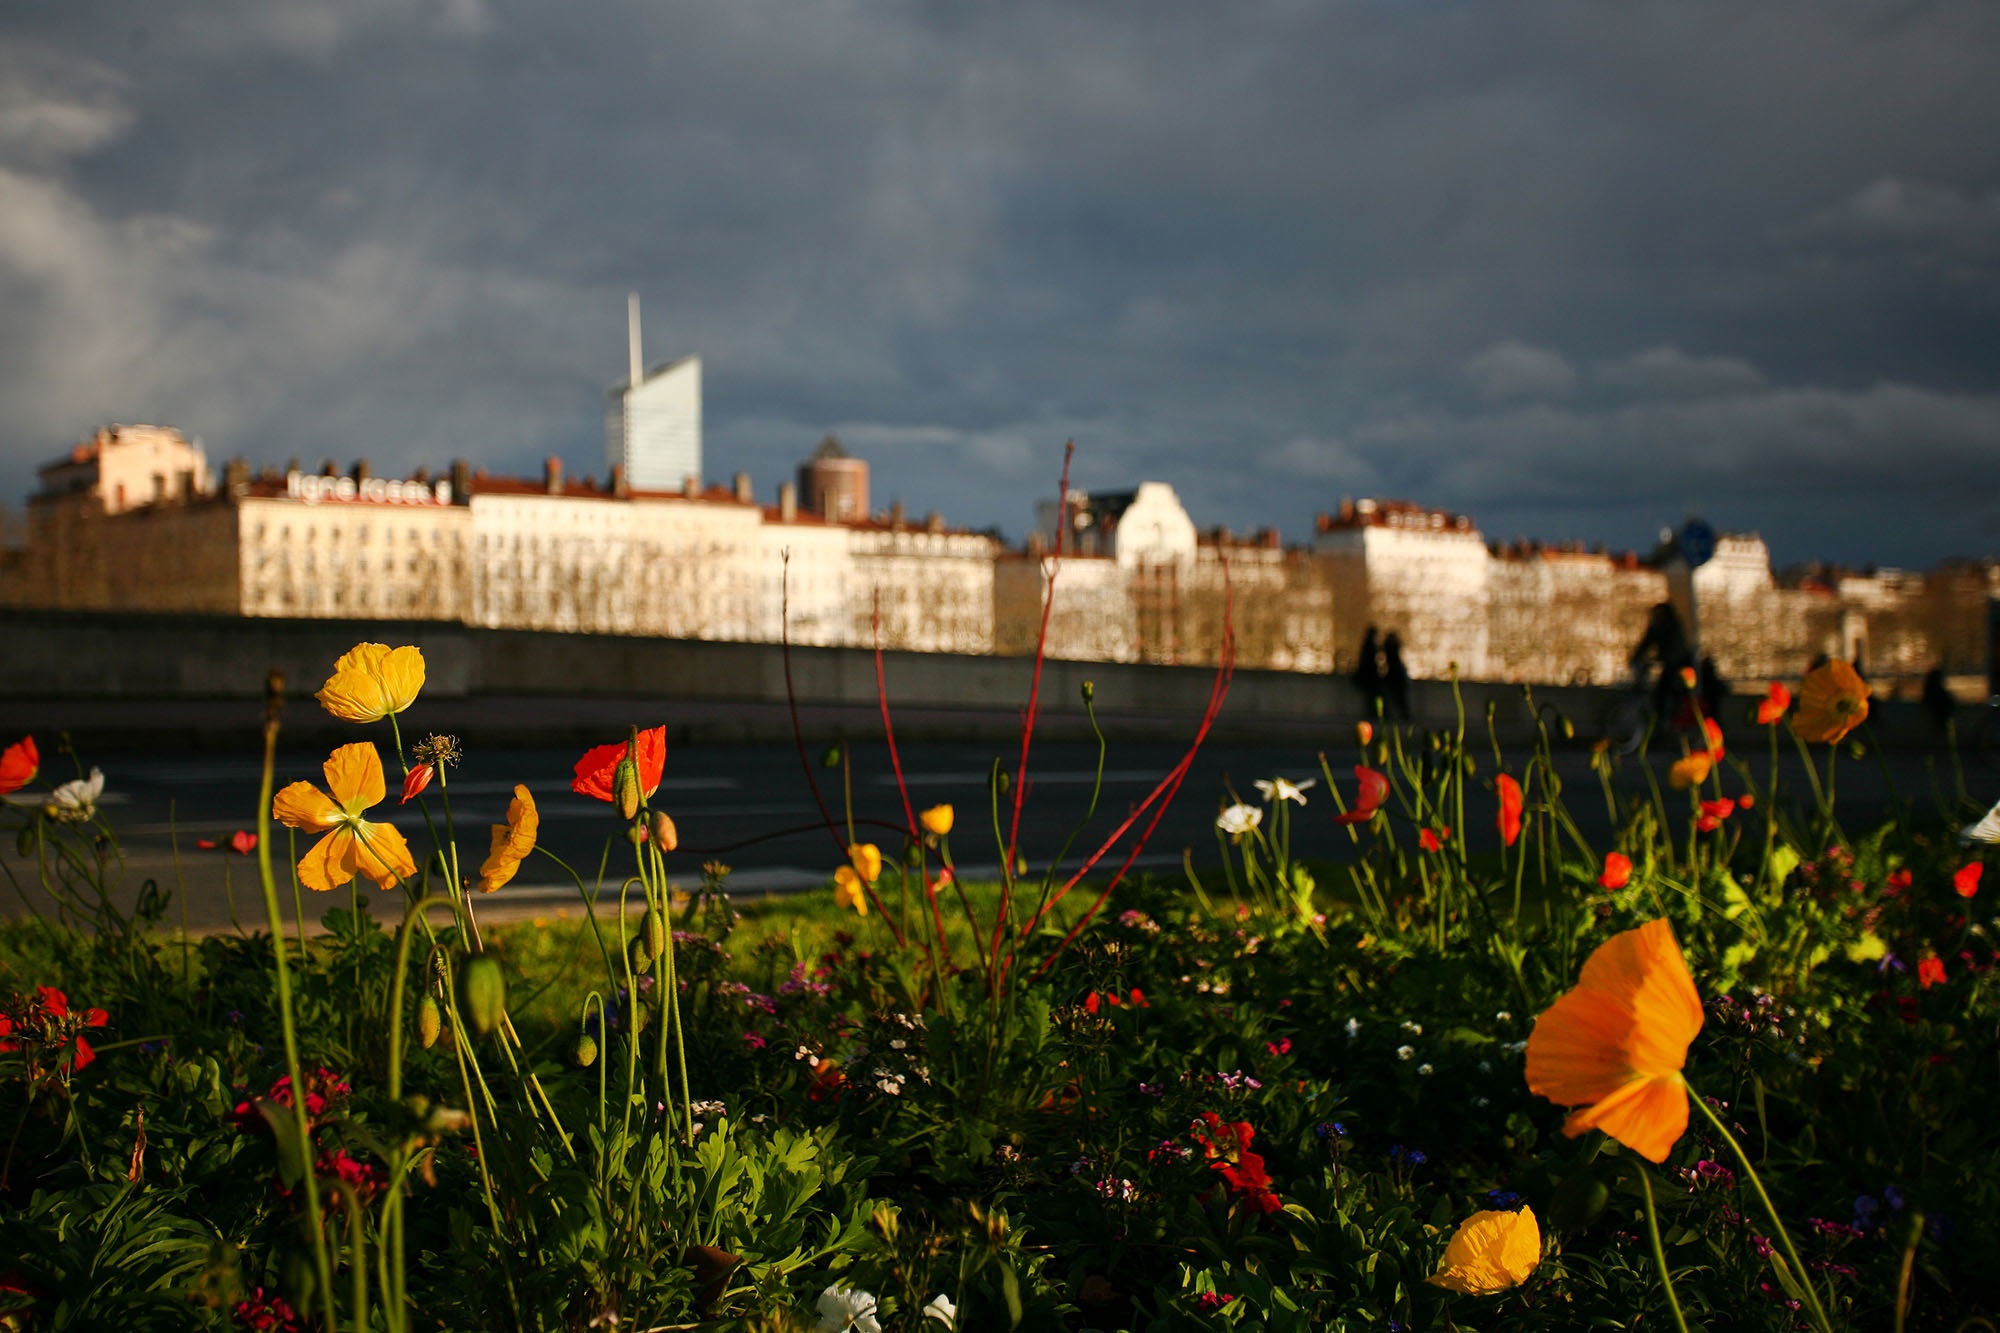
plant, sky, sunset, field, sunlight, morning, flower, evening, autumn, rural area